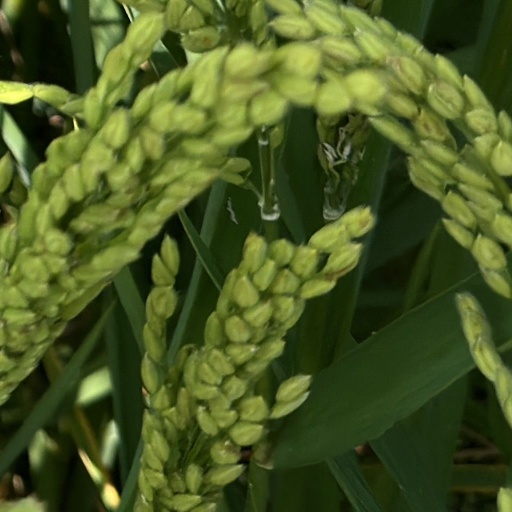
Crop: rice